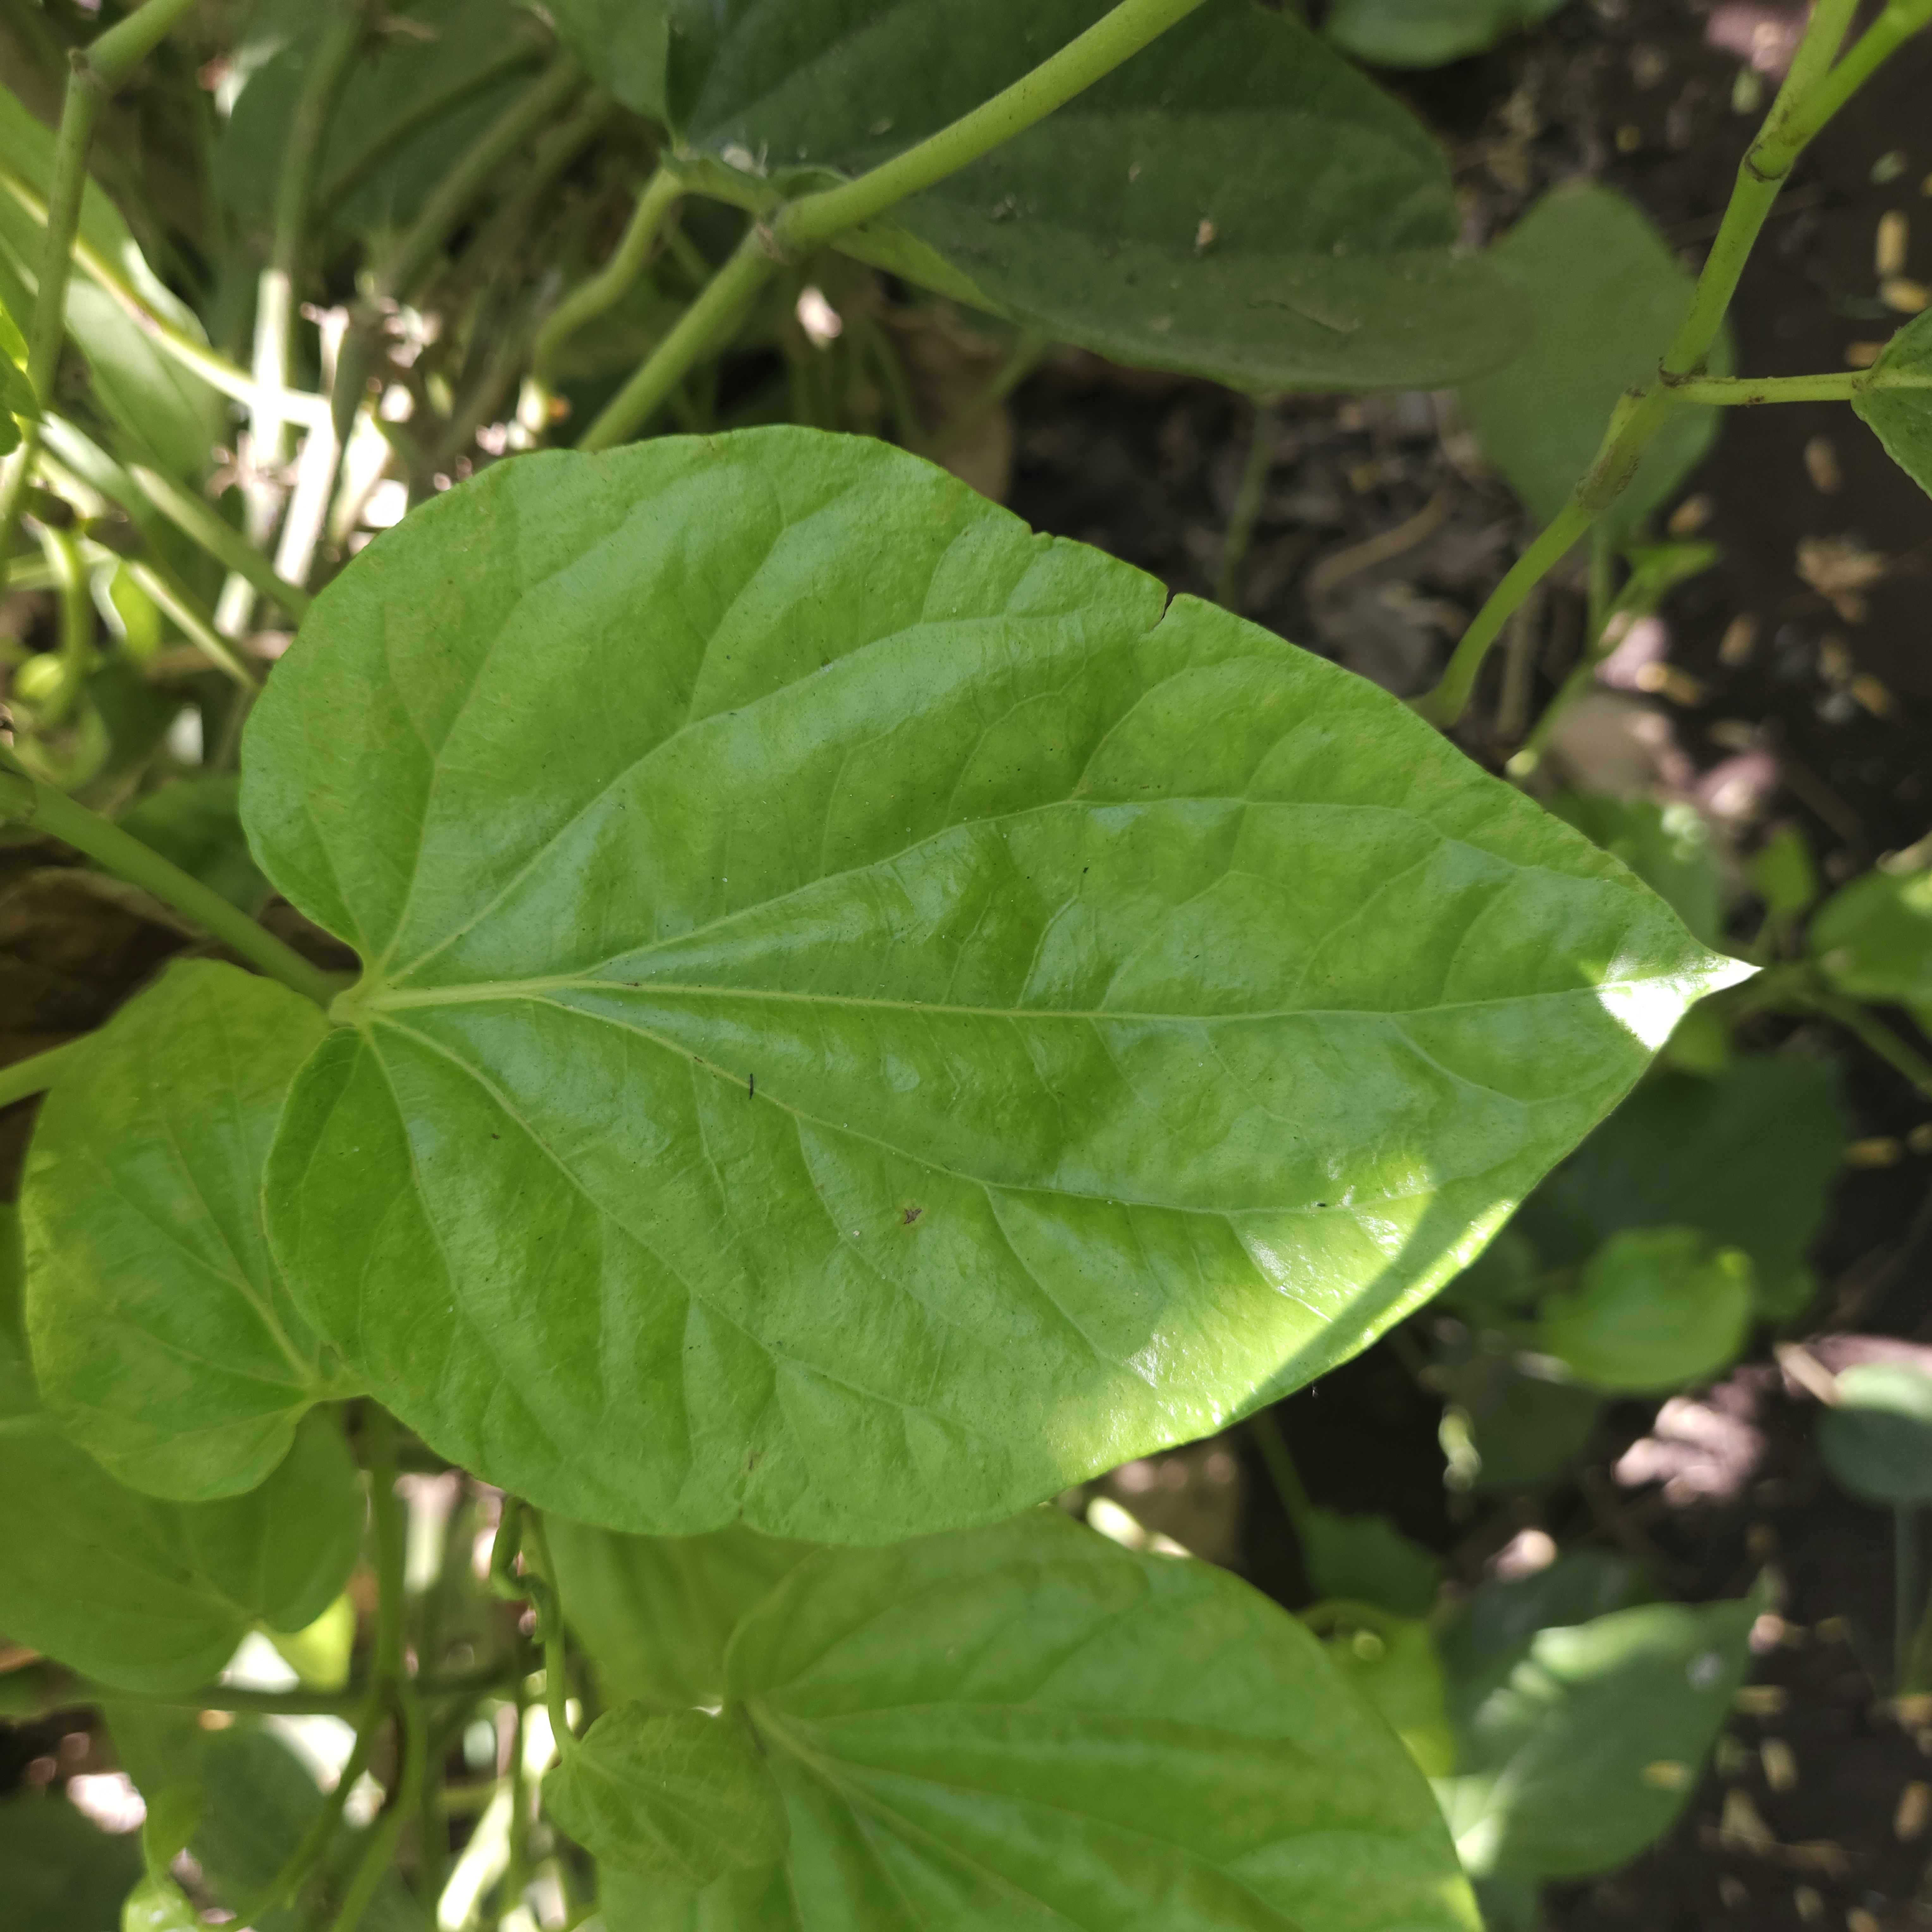
Label: Healthy